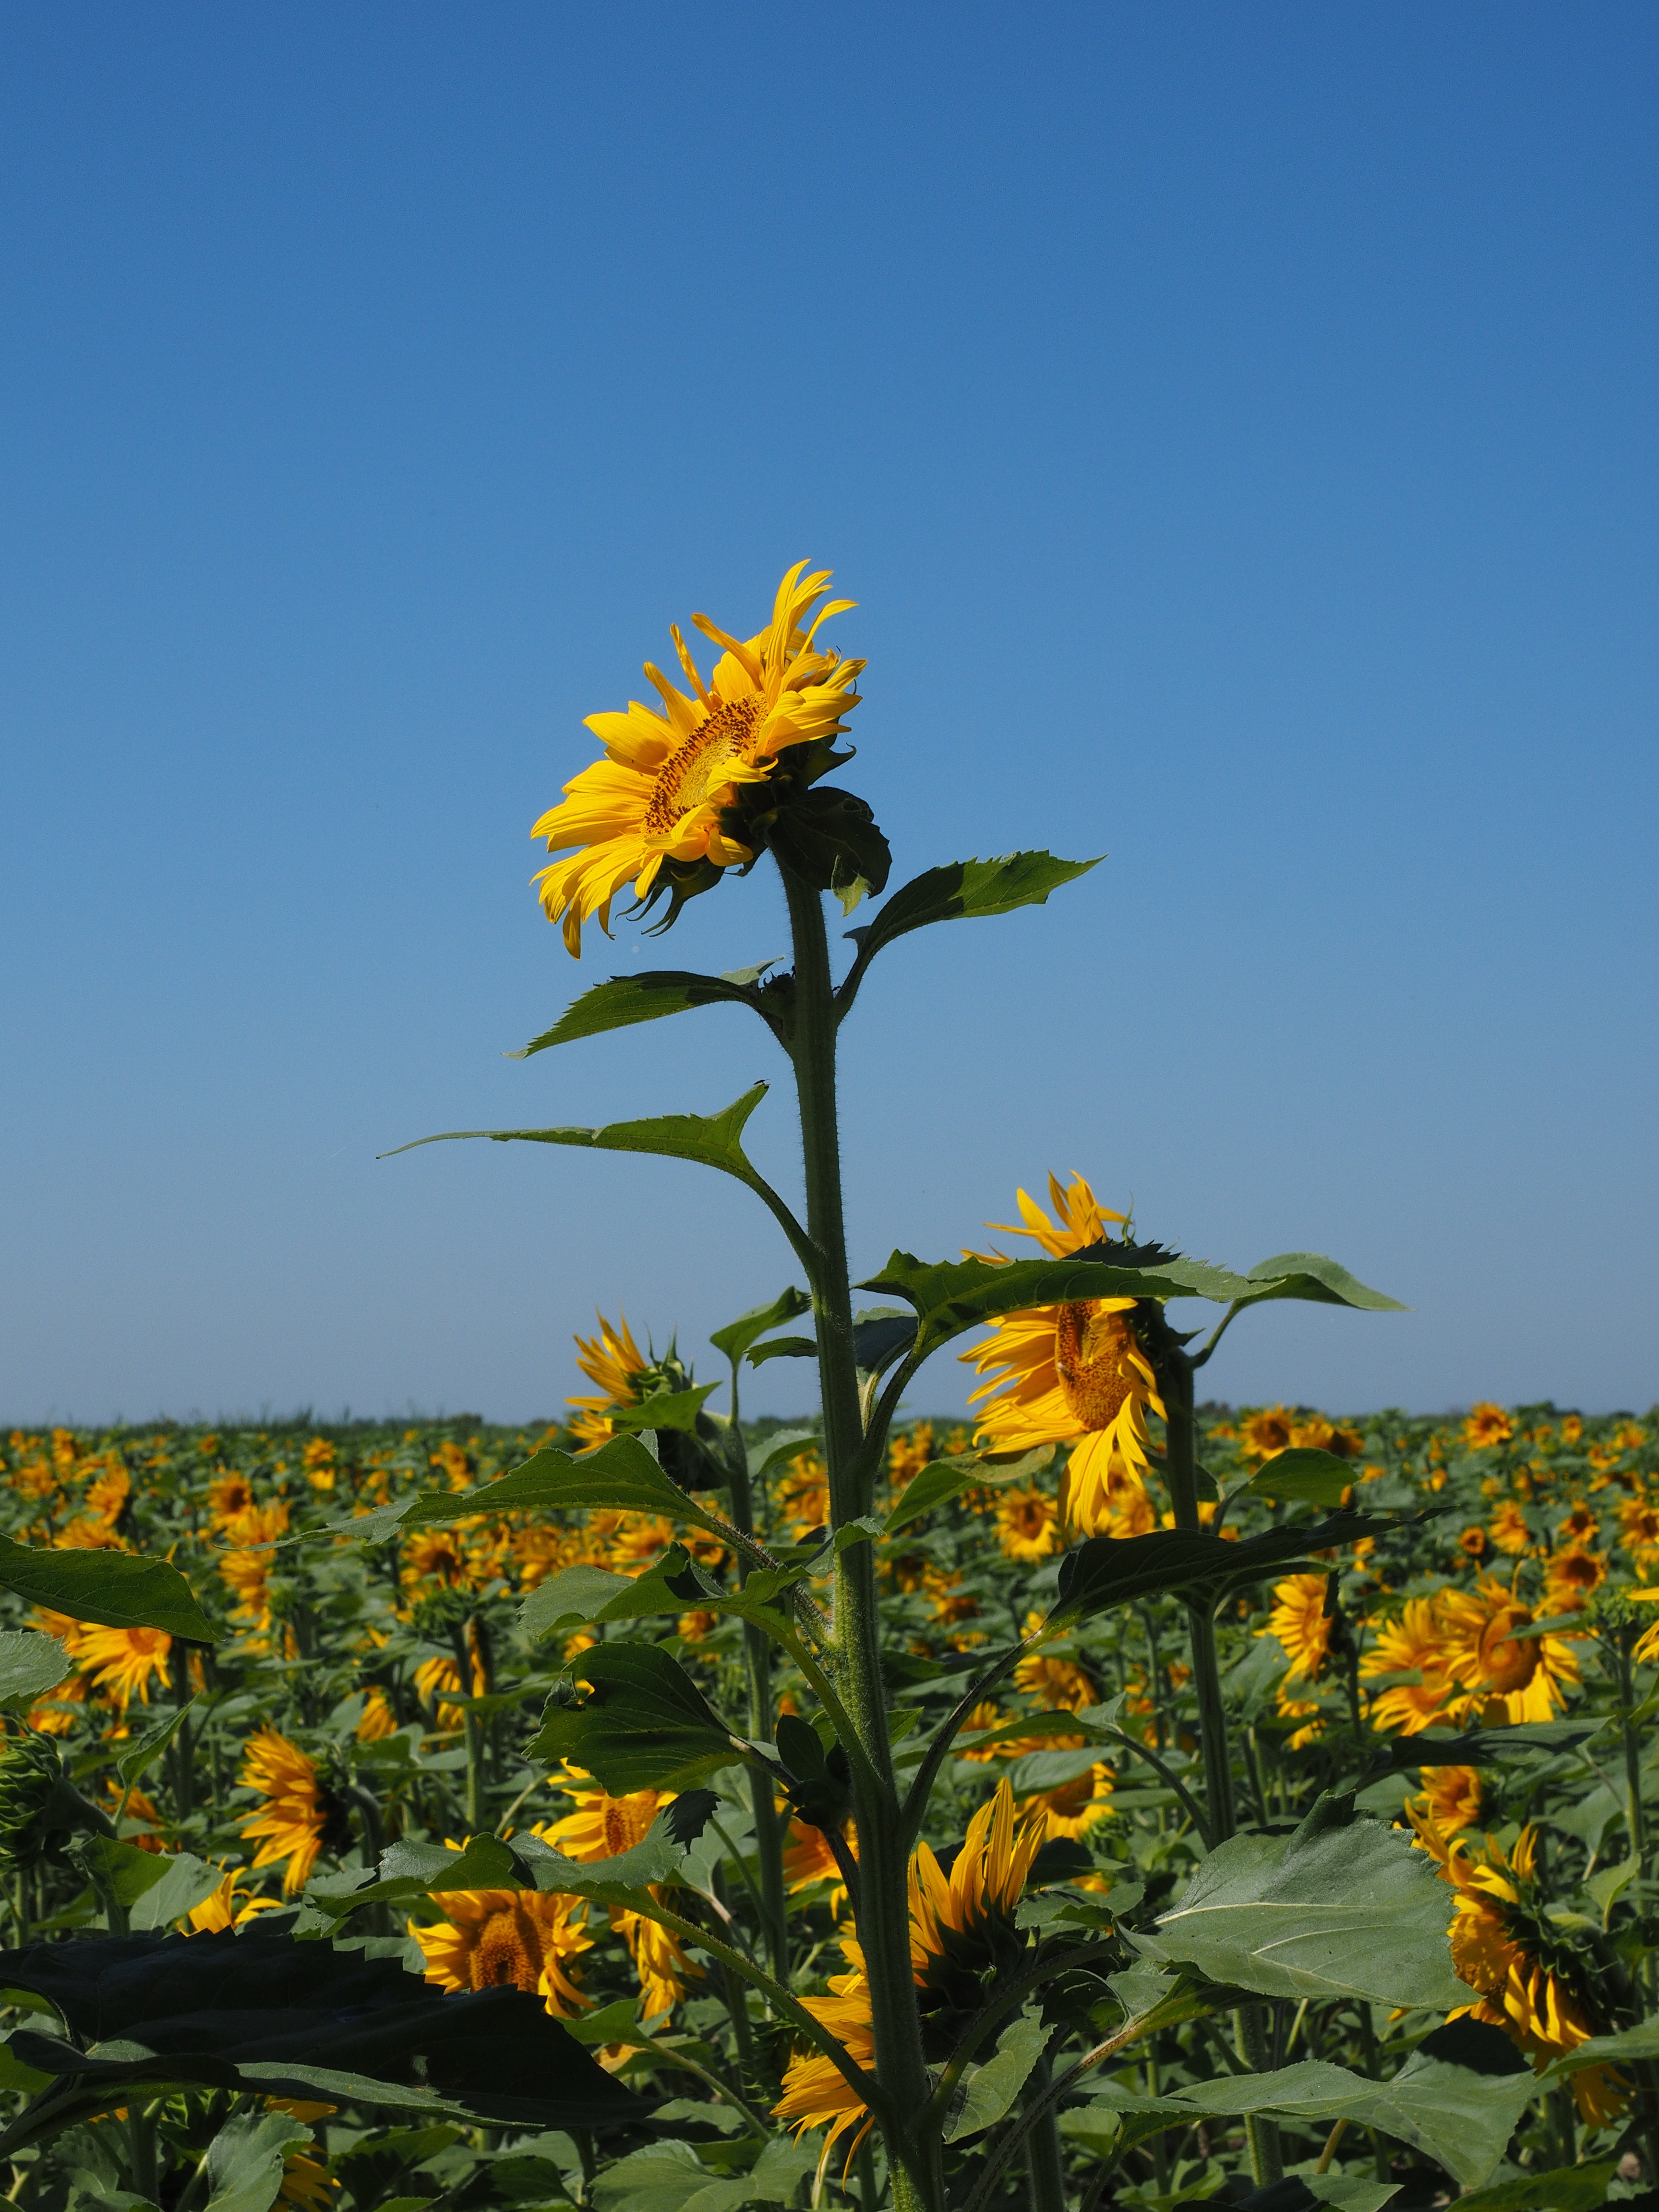
nature, blossom, plant, sky, field, meadow, prairie, flower, bloom, botany, colorful, yellow, flora, sunflower, wildflower, sunny, bright, sun flower, beautiful, inflorescence, flowering plant, daisy family, helianthus annuus, tongue flower, tubular flowers, flower basket, asterales, land plant